Woven coverlet

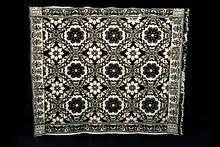

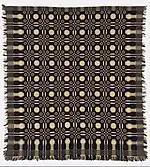

From the turn of the 19th century, simple twill-woven coverlets gave way to patterned hand-woven coverlets made in two different ways: